Mladen Palac

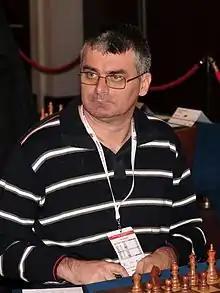
Palac in Warsaw, 2013

Mladen Palac (born 18 February 1971) is a Croatian chess player. He holds the title of Grandmaster, which FIDE awarded him in 1993.